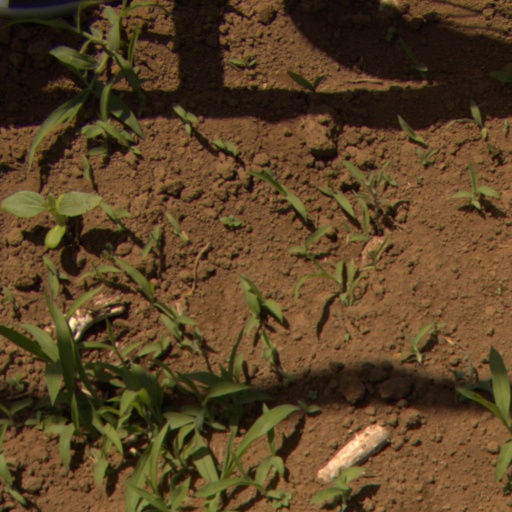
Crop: Jerusalem artichoke